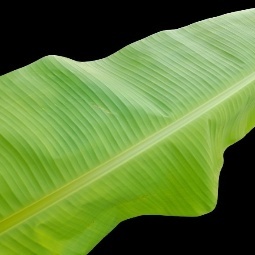
Label: Sulphur